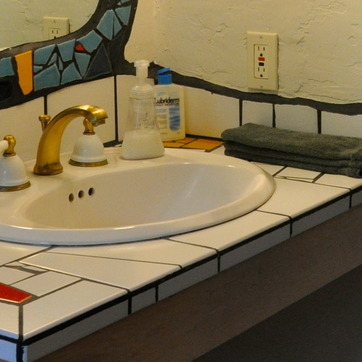
Material: ceramic